Mars

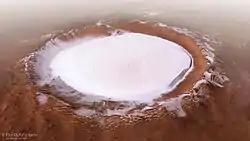
As top surface layer water appears readily visible at some places on Mars, as in this polar crater called Korolev, seen here in 3D projection.

Mars has seasons, alternating between its northern and southern hemispheres, similar to on Earth. Additionally the orbit of Mars has, compared to Earth's, a large eccentricity and approaches perihelion when it is summer in its southern hemisphere and winter in its northern, and aphelion when it is winter in its southern hemisphere and summer in its northern. As a result, the seasons in its southern hemisphere are more extreme and the seasons in its northern are milder than would otherwise be the case. The summer temperatures in the south can be warmer than the equivalent summer temperatures in the north by up to .